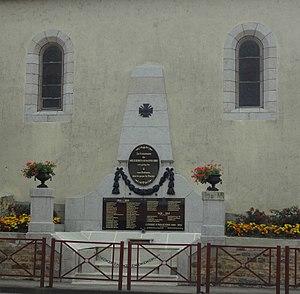
Mézières-sur-Issoire est une ancienne commune du Centre-Ouest de la France, située dans le département de la Haute-Vienne région en région Nouvelle-Aquitaine, devenue le 1ᵉʳ janvier 2016 une commune déléguée au sein de la commune nouvelle de Val d'Issoire.